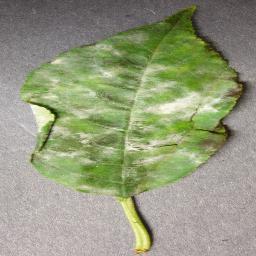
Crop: cherry
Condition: (including_sour)_powdery_mildew